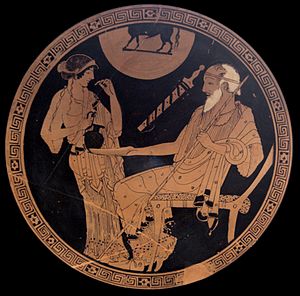
Føniks (person)
Føniks (t.h.) og Briseis på keramik fra Antikkens Grækenland.
Føniks var ifølge den græske mytologi en fønikisk kongesøn eller konge. I visse sagn nævnes han som søn af kong Agenor og dronning Telefassa og broder til Kadmos, Kilix og Europa. Andre steder, som i Iliaden ses han som far til dem.